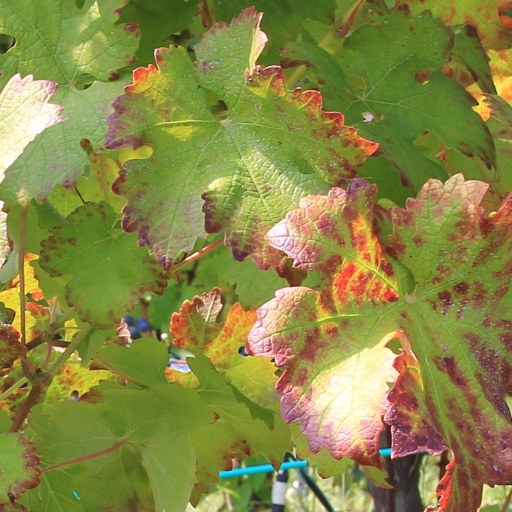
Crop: grape